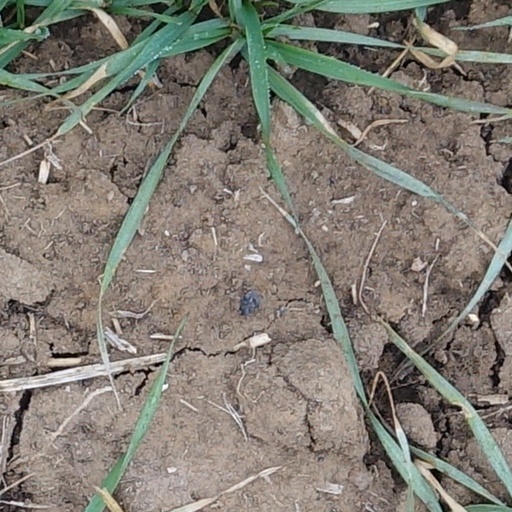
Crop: wheat